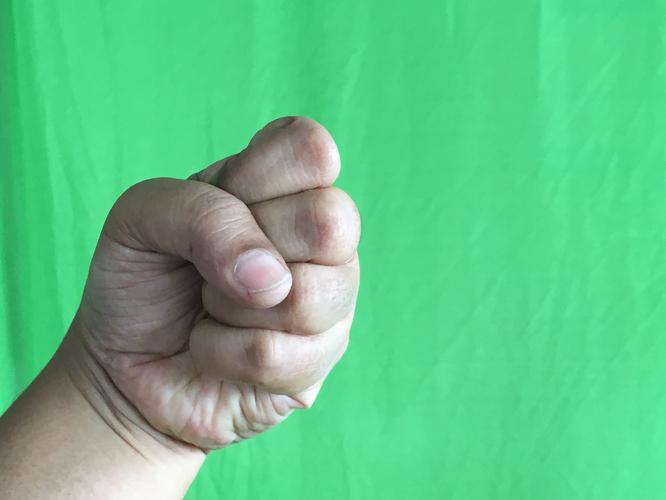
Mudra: Mushti
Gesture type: single_hand